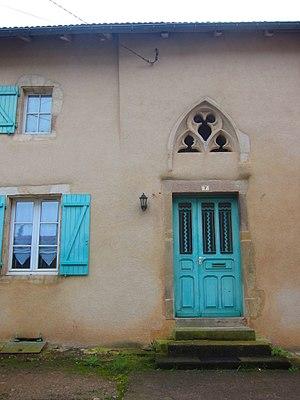
Chapelle bouchers Marsal
Marsal est une commune française située dans le département de la Moselle en région Grand Est. Ses habitants sont les Marsalais.